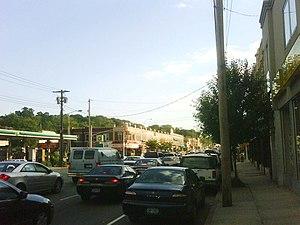
Great Neck est un village situé dans le nord-ouest du comté de Nassau dans l'État de New York aux États-Unis.
Le terme Great Neck est communément appliqué à une péninsule de la côte nord de Long Island, aux États-Unis, comprenant les villages de Great Neck, de Great Neck Estates et de Great Neck Plaza entre autres.